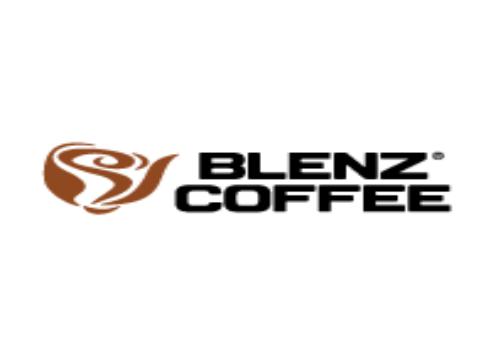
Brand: Blenz Coffee-1
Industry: Food